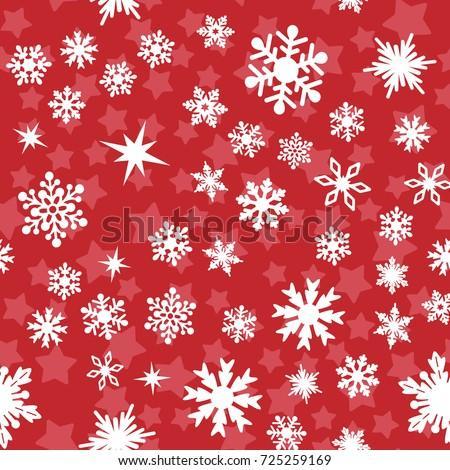
seamless pattern with white snowflakes and pink stars on a red background